List of songs recorded by Sabrina Carpenter

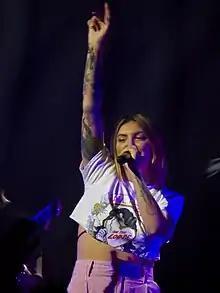
Julia Michaels has co-written several Carpenter songs.

American singer Sabrina Carpenter's recording career began at the age of 10 when she decided to post song covers on YouTube. She began a solo singing career in 2014 after gaining popularity on Disney Channel in various television shows and films for the channel. Signing with Disney's label Hollywood Records, she released her debut single "Can't Blame a Girl for Trying" which was featured on her debut EP of the same name. She went on to release the albums "Eyes Wide Open" (2015), "Evolution" (2016), "" (2018) and "" (2019) before moving to Island Records and subsequently releasing "Emails I Can't Send" (2022) and "Short n' Sweet" (2024).